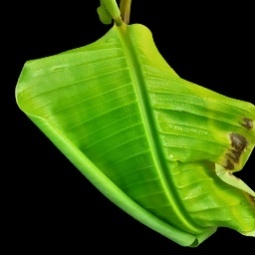
Label: Calcium